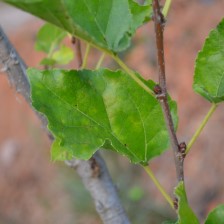
Variety: Kamphaengsaeng42